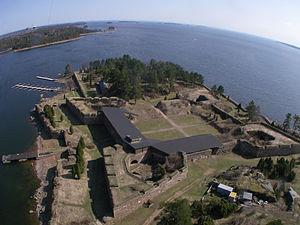
Cette liste regroupe les châteaux et forteresses de Finlande, qui sont au nombre de vingt-trois dont sept en grande partie restaurés.